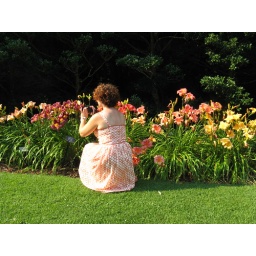
Cristy coordinates her dress with everything from her nail polish to her shoes to the tiger lillies in the garden.